History of Provence

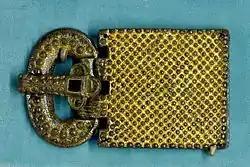
A Visigothic buckle, found in the Visigothic necropolis at Tressan

In 412, the Visigoths of Alaric, after capturing Rome itself and the death of their leader, passed through Provence on their way to Aquitaine and Spain, and occupied the entire region between the Atlantic and the Rhône. They unsuccessfully attacked Arles in 425, 452, and 458. But Roman power could no longer defend Provence. An army of Burgundians swept down the Rhône Valley as far as Valence and the valley of the Durance. In 471 an army of Visigoths led by Euric defeated the army of the Roman Emperor Anthemius. The valley of the lower Rhône was ravaged by the Visigoths, and Arles was threatened with famine. In 476 the last emperor of the Western Roman Empire was deposed in Ravenna, and Euric entered Arles and Marseille without a battle.